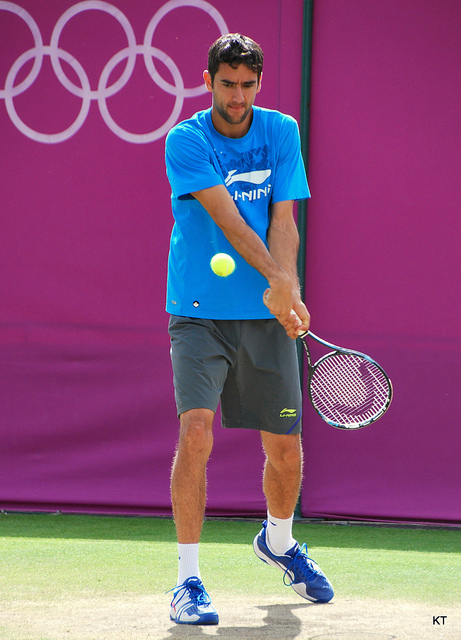
người đàn ông áo xanh biển đang chơi bóng chày trên sân